The Invisible Boy

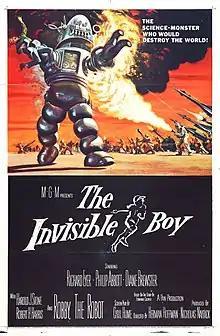
Film poster by Reynold Brown

The Invisible Boy (aka S.O.S Spaceship) is a 1957 black and white American science fiction film from Metro-Goldwyn Mayer, produced by Nicholas Nayfack, directed by Herman Hoffman, and starring Richard Eyer and Philip Abbott. It is the second film appearance of Robby the Robot, the science fiction character who "stole the show" in "Forbidden Planet" (1956), also released by Metro-Goldwyn-Mayer. Some of this film’s fans contend that the robot is the same character as seen in "Forbidden Planet," which is set in the 23rd century, brought back to the film's mid-20th century era by time travel, and while there is no formal declaration supporting this by the studio, it is well supported within the film via dialog and a photo artifact showing Robby's arrival to Earth in 2309AD.